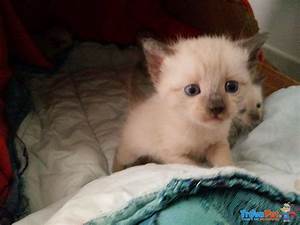
Label: cat